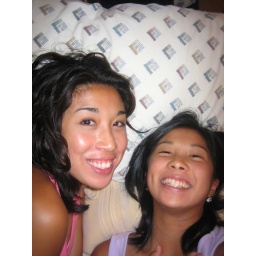
that's a pillow not a fence in the bg